Meiningen Court Theatre

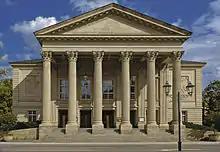
Meiningen Court Theatre, today State Theater Meiningen

The Staatstheater Meiningen (State Theatre Meiningen), also called the Meiningen Theatre, is a four-division theater in the Thuringian town of Meiningen, Germany. The theater was founded in 1831 and was called ″Meininger Hoftheater″ (Meiningen Court Theatre) until 1920.